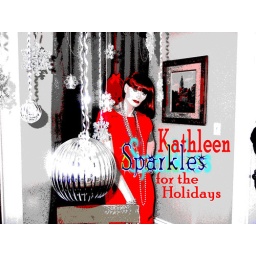
Red dress and shoes donated by a friend. Jewelry is a variety of thrift store finds, hardware store chains, and chandelier chain.